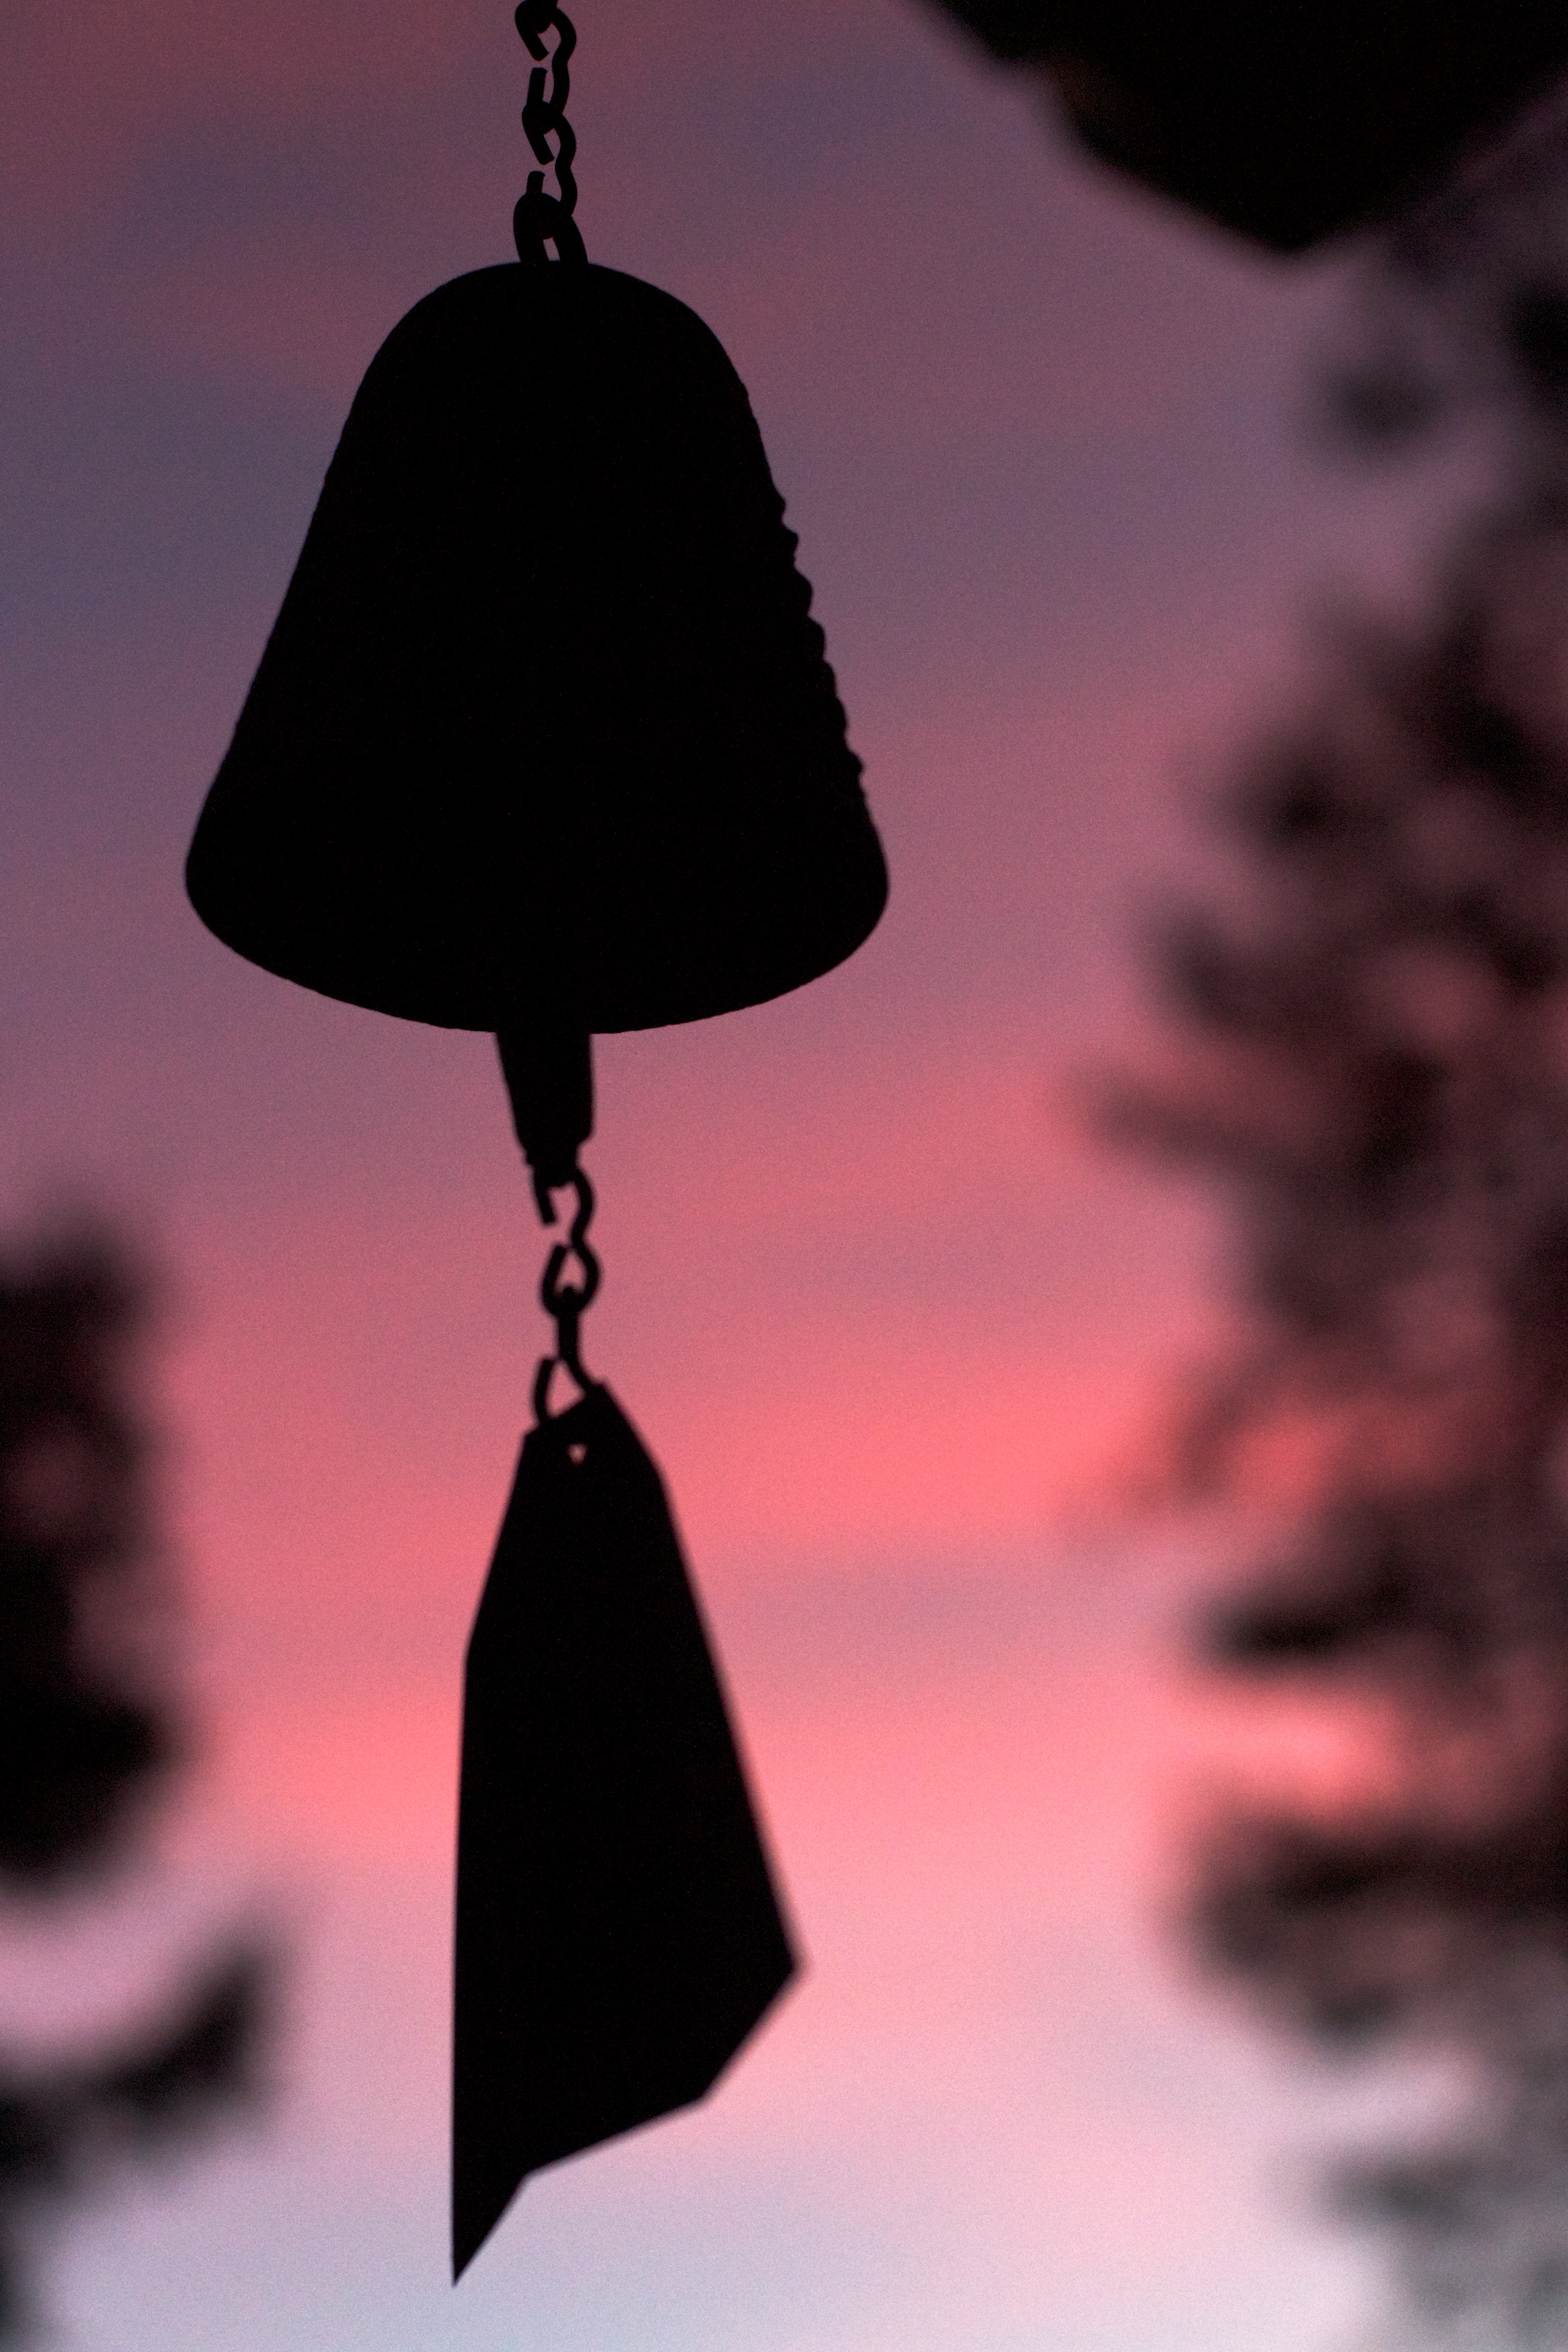
silhouette, light, reflection, red, color, shadow, darkness, black, lighting, shape, 2012366